World War I

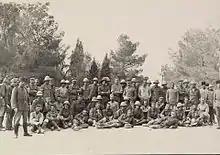
British prisoners guarded by Ottoman forces after the First Battle of Gaza in 1917

In December 1917, the Central Powers signed an armistice with Russia, thus freeing large numbers of German troops for use in the West. With German reinforcements and new American troops pouring in, the outcome was to be decided on the Western Front. The Central Powers knew that they could not win a protracted war, but they held high hopes for success in a final quick offensive. Ludendorff drew up plans (Operation Michael) for the 1918 offensive on the Western Front. The operation commenced on 21 March 1918, with an attack on British forces near Saint-Quentin. German forces achieved an unprecedented advance of . The initial offensive was a success; after heavy fighting, however, the offensive was halted. Lacking tanks or motorised artillery, the Germans were unable to consolidate their gains. The problems of re-supply were also exacerbated by increasing distances that now stretched over terrain that was shell-torn and often impassable to traffic.